Hawkmoor Hospital

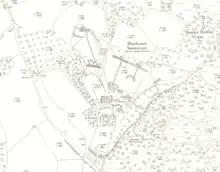
Ordnance Survey Map of 1937 of Hawkmoor Sanatorium and environs

The hospital, which formed part of a nationwide network of sanatoria designed for the treatment of pulmonary tuberculosis and made possible by central government grants worth £1.5 million awarded under the Finance Act 1912, opened in 1913. The sanatorium initially opened in temporary accommodation with 40 beds available. The main building not completed until over a year later. Training of nurses was shared by arrangement with the Royal Cornwall Infirmary in Truro.